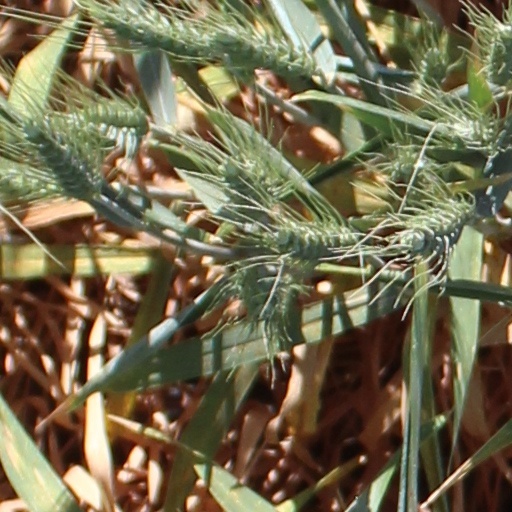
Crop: wheat